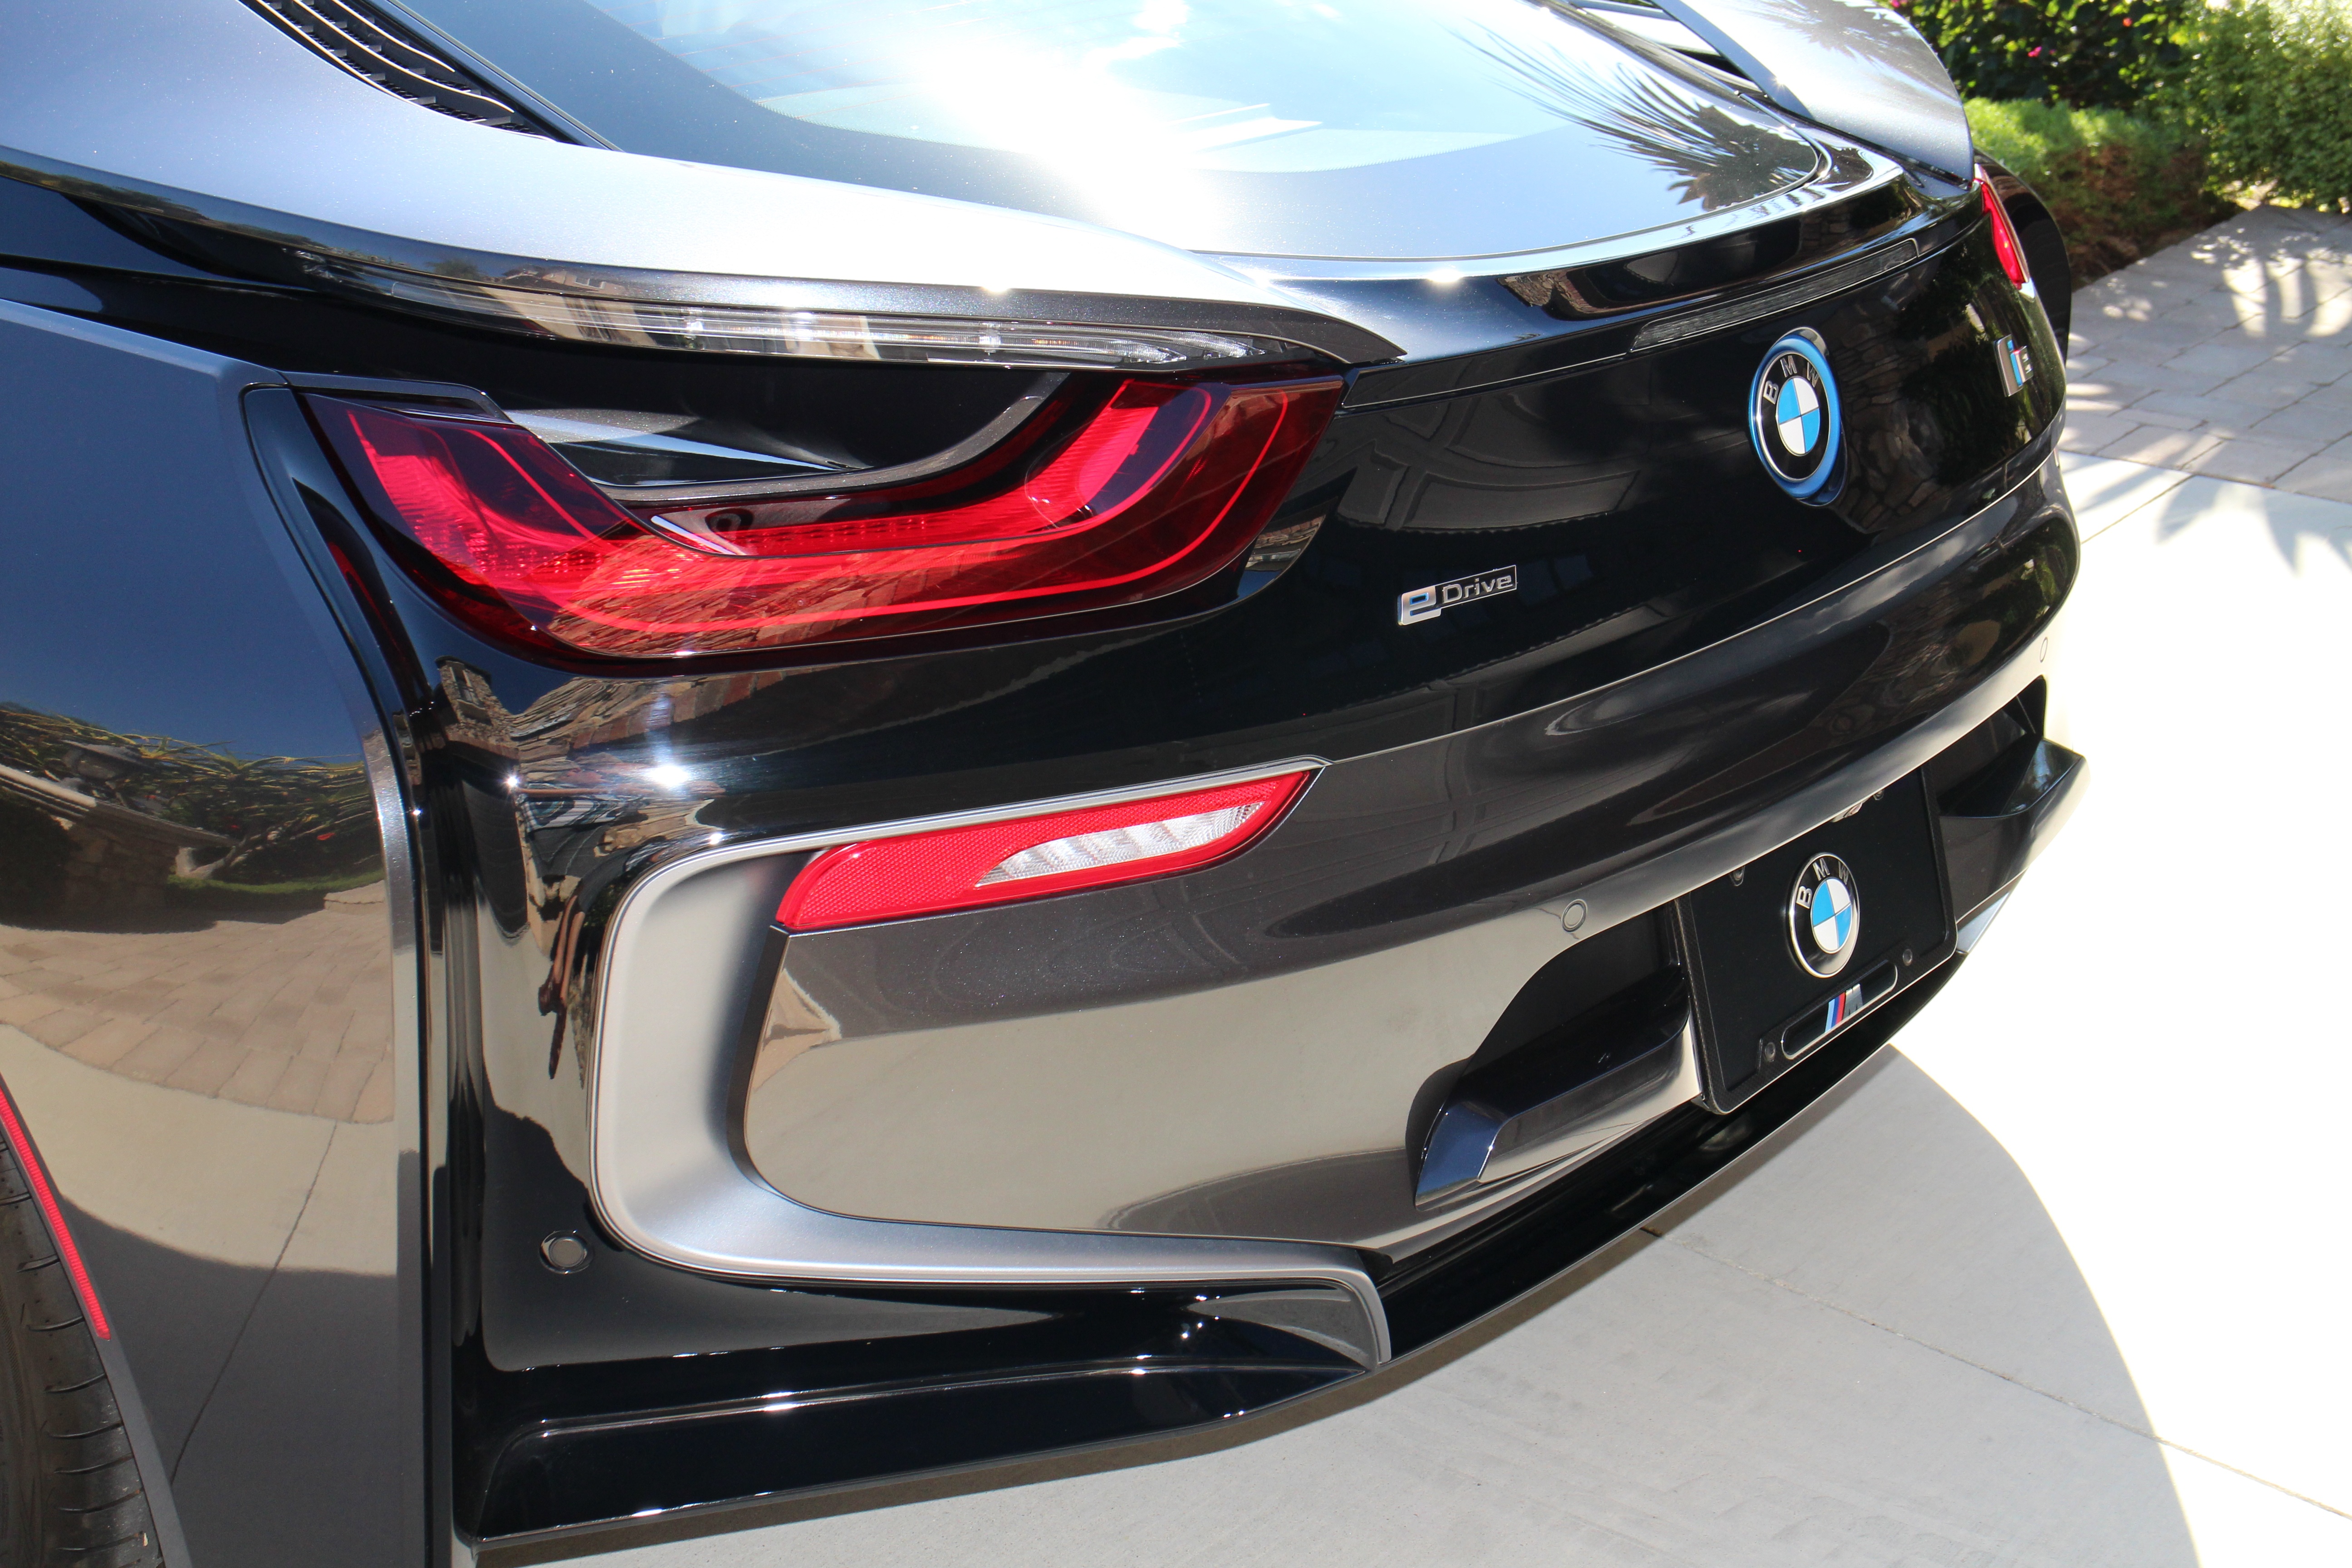
car, wheel, automobile, vehicle, sports car, bumper, supercar, hybrid, sedan, bmw, electric, i8, ev, back light, auto show, sport utility vehicle, land vehicle, automobile make, automotive exterior, automotive design, luxury vehicle, performance car, executive car, sports sedan, bmw x6, bmwi8